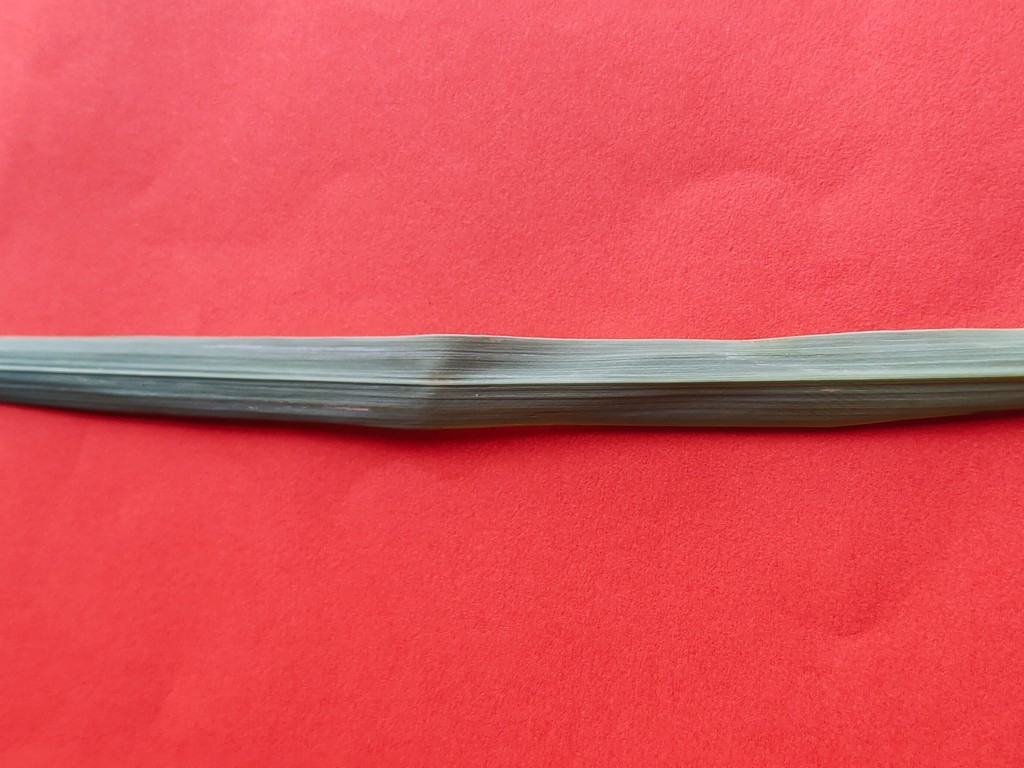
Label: Healthy